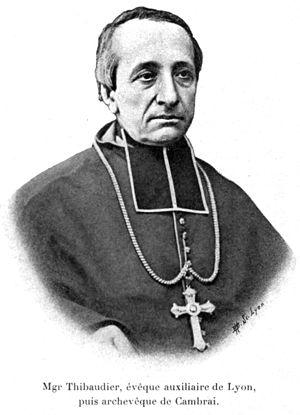
Illustration puor l'Histoire des églises et chapelles de Lyon
Cette page dresse la liste des évêques de Soissons. Présentant la création puis l'officialisation du diocèse de Soissons, elle détaille certains éléments biographiques des différents titulaires de la fonction, et en présente leurs blasons pour certains.
Odon Thibaudier, né à Millery le 30 septembre 1823 et décédé à Cambrai le 9 janvier 1892, est un prélat français qui fut successivement évêque auxiliaire de Lyon, évêque de Soissons puis archevêque de Cambrai.